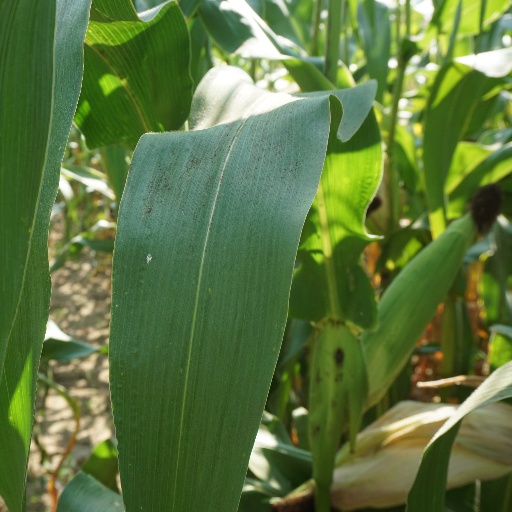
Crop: maize; corn